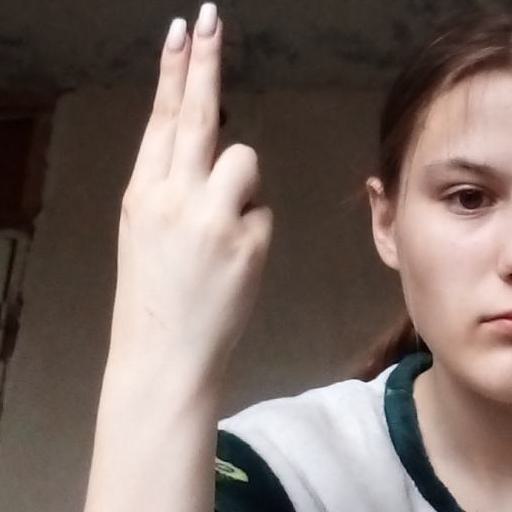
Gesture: two_up_inverted